Prince (musician)

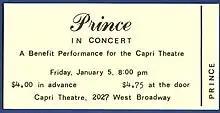
Ticket to Prince's first performance with his band in January 1979

In 1975, Pepe Willie (the husband of Prince's cousin Shauntel), formed the band 94 East with Marcy Ingvoldstad and Kristie Lazenberry, hiring André Cymone and Prince to record tracks. Willie wrote the songs, and Prince contributed guitar tracks, and Prince and Willie co-wrote the 94 East song, "Just Another Sucker". The band recorded tracks which later became the album "Minneapolis Genius – The Historic 1977 Recordings". In 1976, shortly after graduating from Central High School, Prince created a demo tape with producer Chris Moon, in Moon's Minneapolis studio. Unable to secure a recording contract, Moon brought the tape to Owen Husney, a Minneapolis businessman, who signed Prince, aged 19, to a management contract, and helped him create a demo at Sound 80 Studios in Minneapolis (with producer/engineer David Z). The demo recording, along with a press kit produced at Husney's ad agency, resulted in interest from several record companies, including Warner Bros. Records, A&M Records, and Columbia Records.